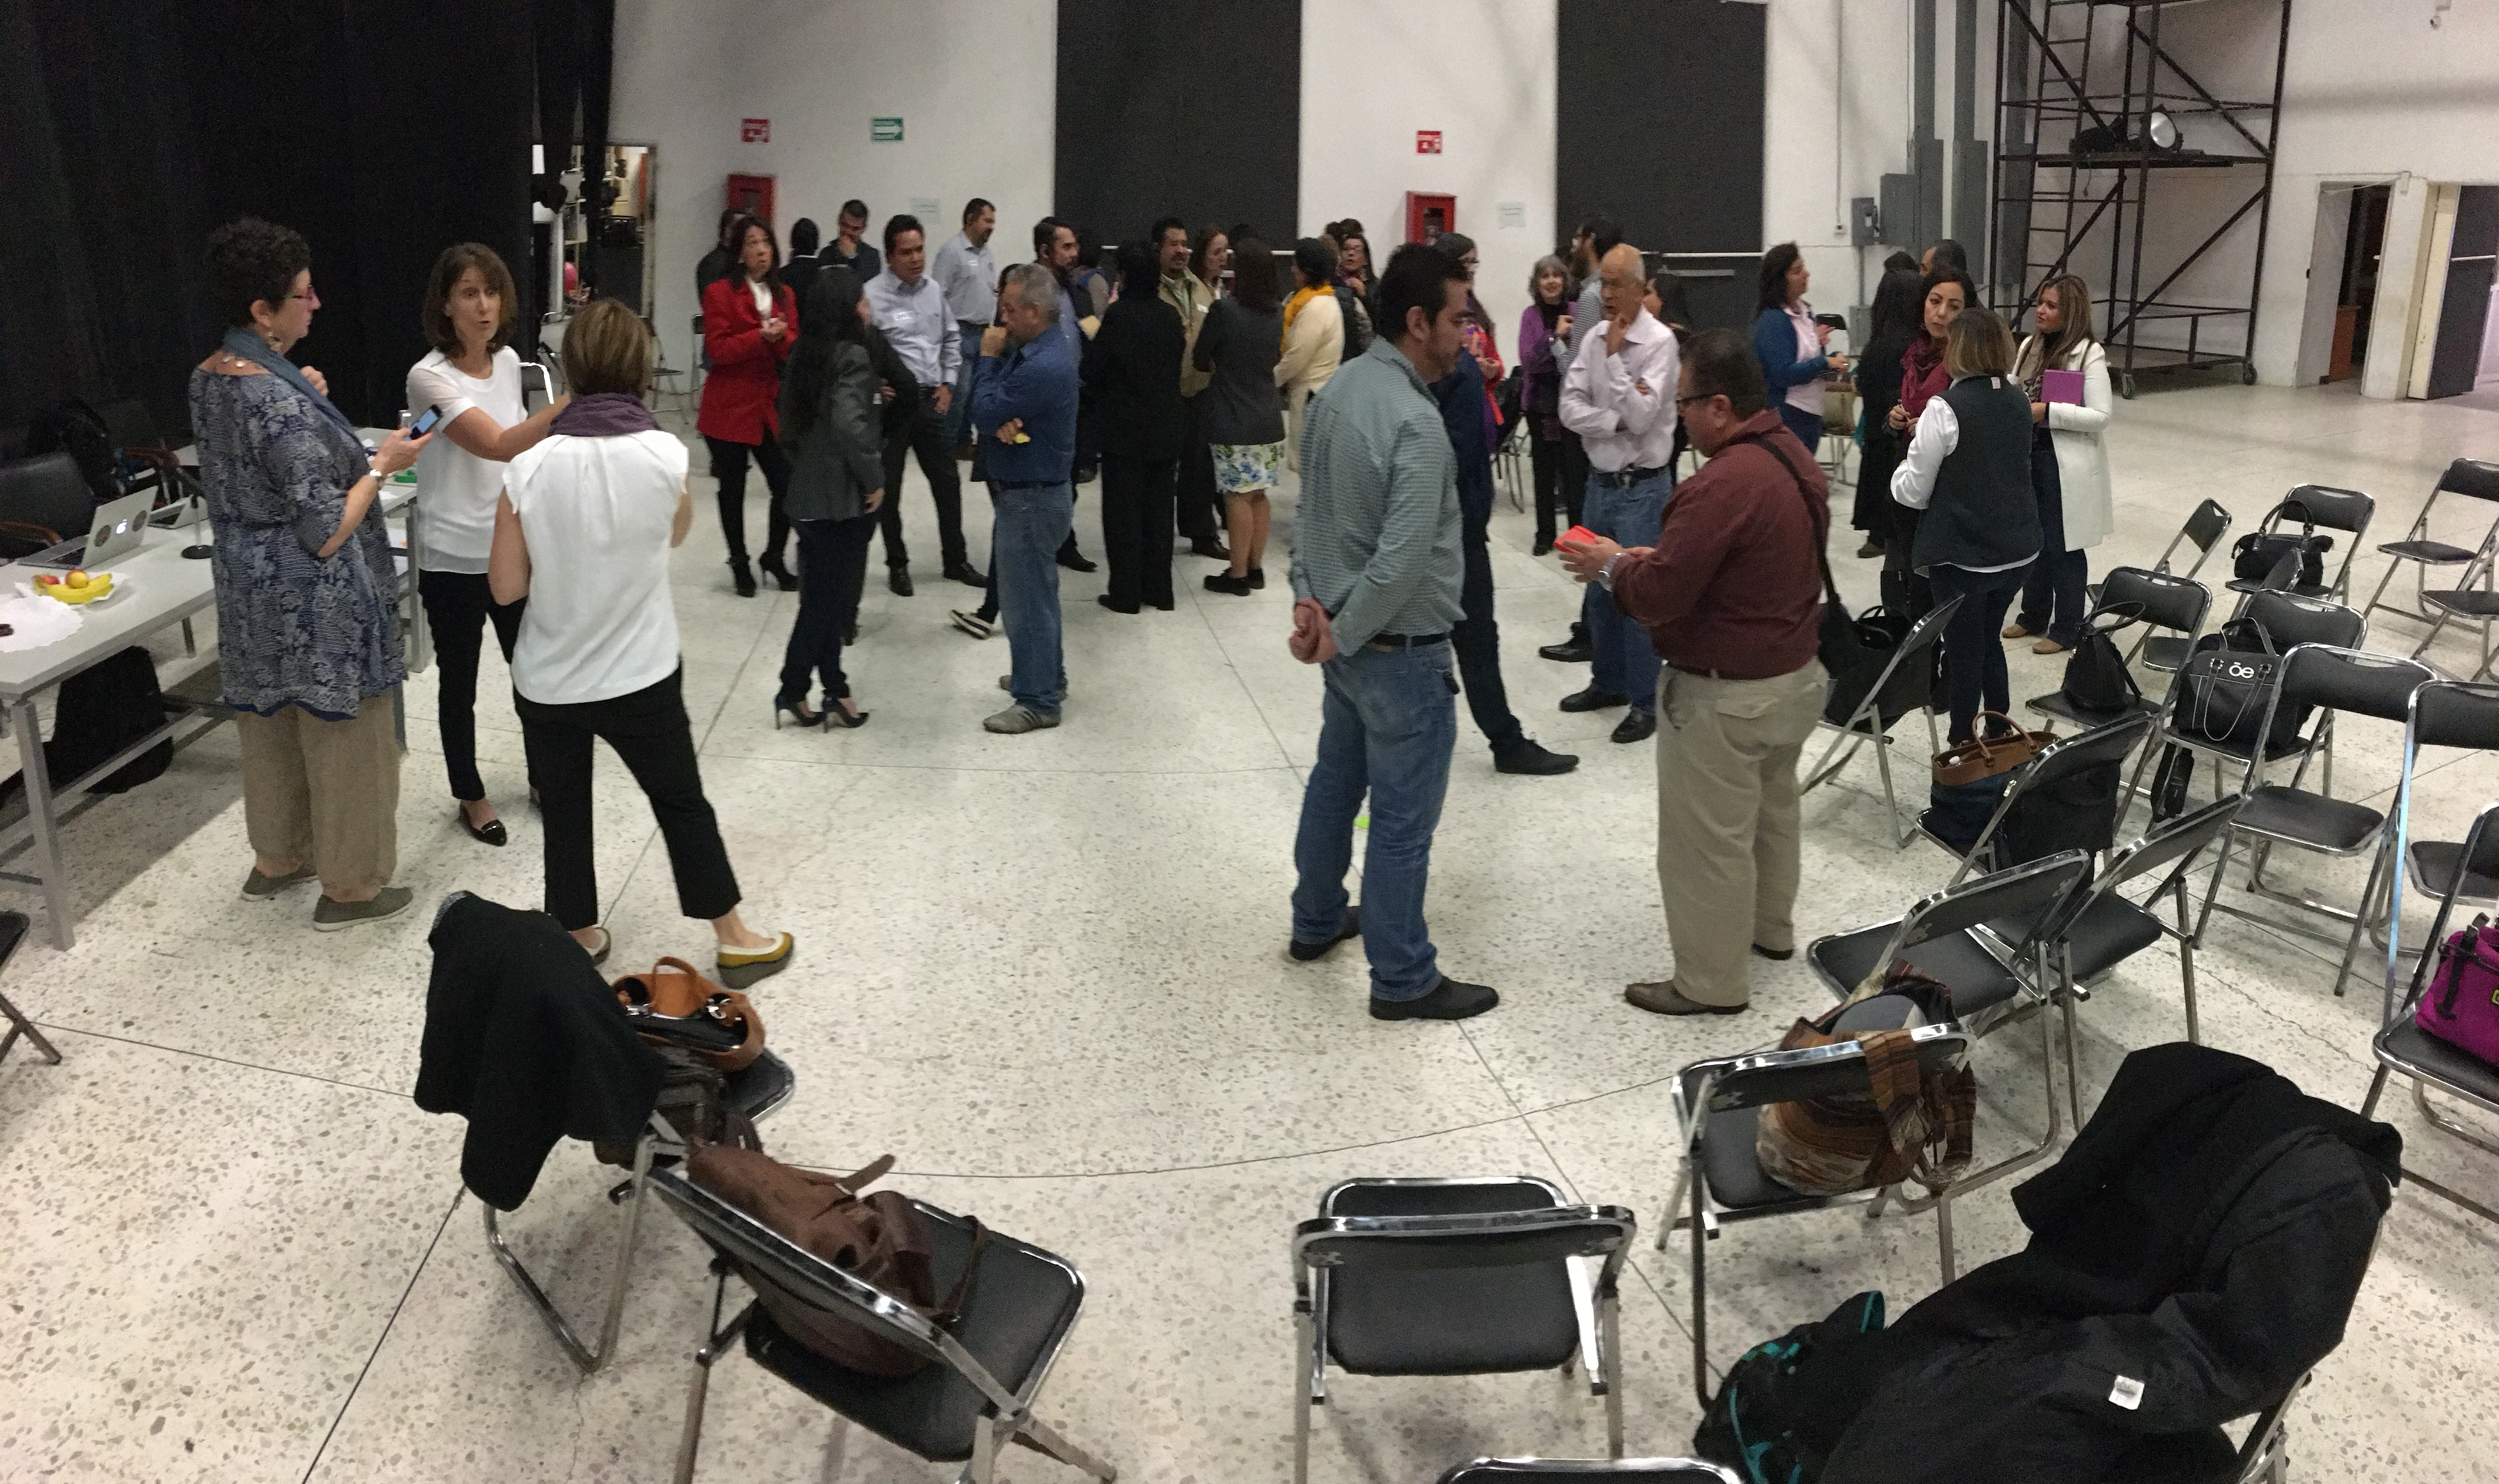
musician, event, udgagora